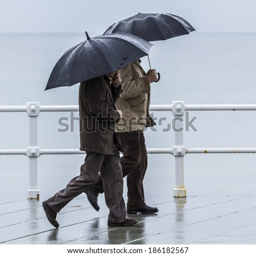
man with umbrella walking in the city